East New York

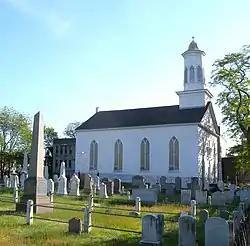
New Lots Community Church

New Lots is a sub-section of East New York. The "New Lots" east of the Town of Flatbush were laid out in the 18th century and were considered to be an eastward extension of Flatbush. The area was the site of the Town Hall of New Lots (located at 109-111 Bradford Street) from 1852 when the area seceded from Flatbush until it was annexed in 1886 as the 26th Ward of Brooklyn. The population is largely African-American and Latino-American. IS 218, PS 72 and Invictus Preparatory Charter School are right across from the public houses.